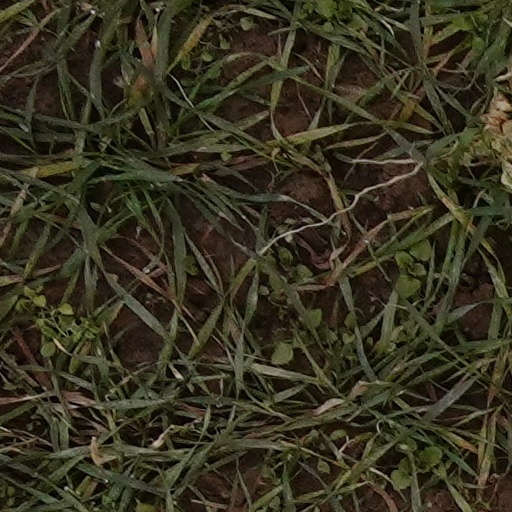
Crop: wheat